Airport Police (Ireland)

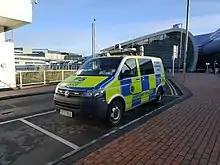
Volkswagen T5 on duty in 2019

The APS can undertake initial response to all criminal offences under the Airports and Aviation Acts 1936 to 2004, airport byelaws and other legislation within the airport. Any criminal offences however must be reported to Gardai as the airport police have no powers of investigation. However, APS officers will take immediate necessary action prior to the arrival of the Garda Síochána in some cases. Armed detectives from the Garda National Immigration Bureau (GNIB) are stationed at a number of airports in Ireland, and armed officers from the Garda Emergency Response Unit (ERU) and regional Garda Armed Support Units (ASU) sometimes patrol airports, particularly during heightened states of alert.